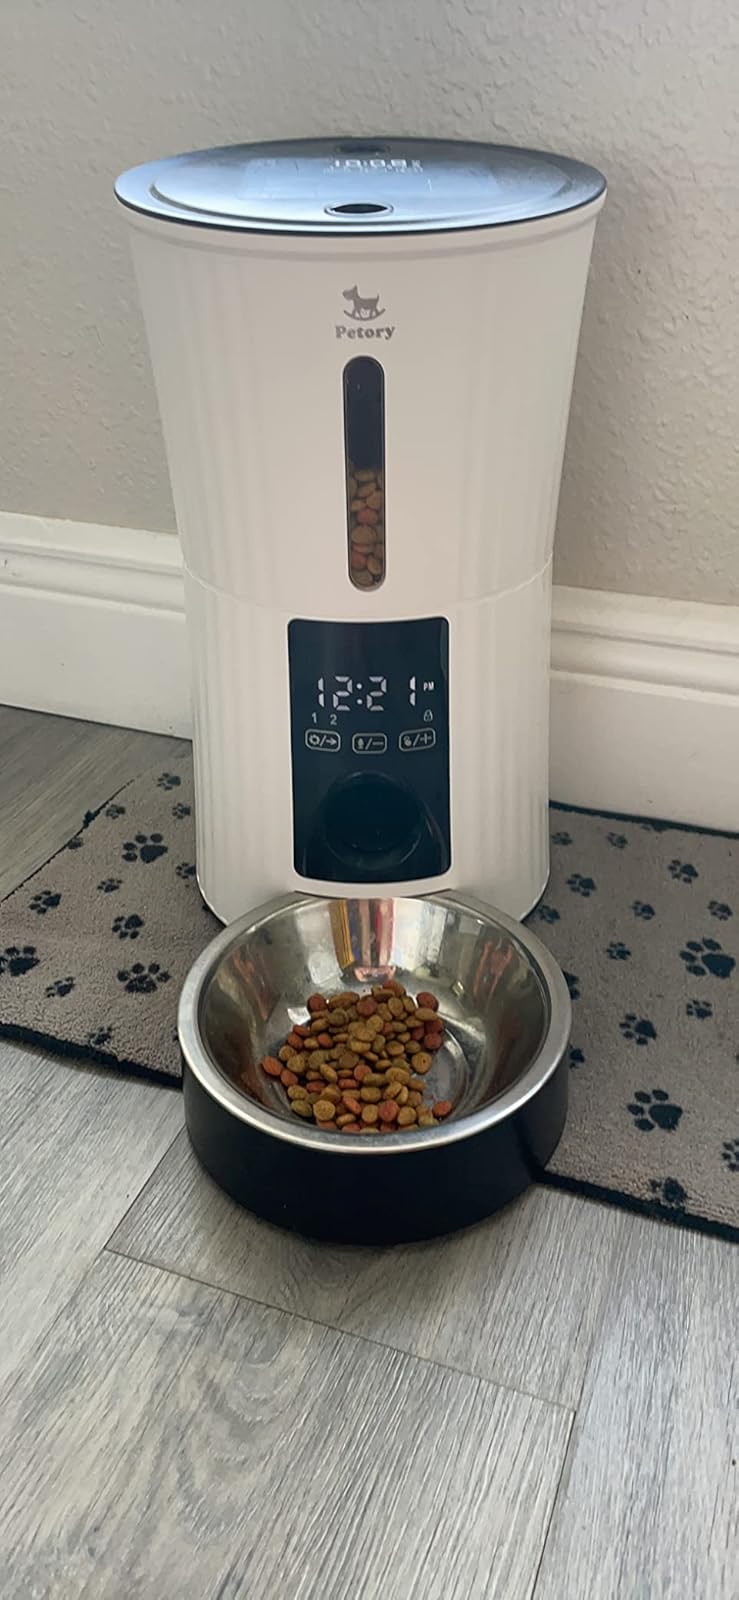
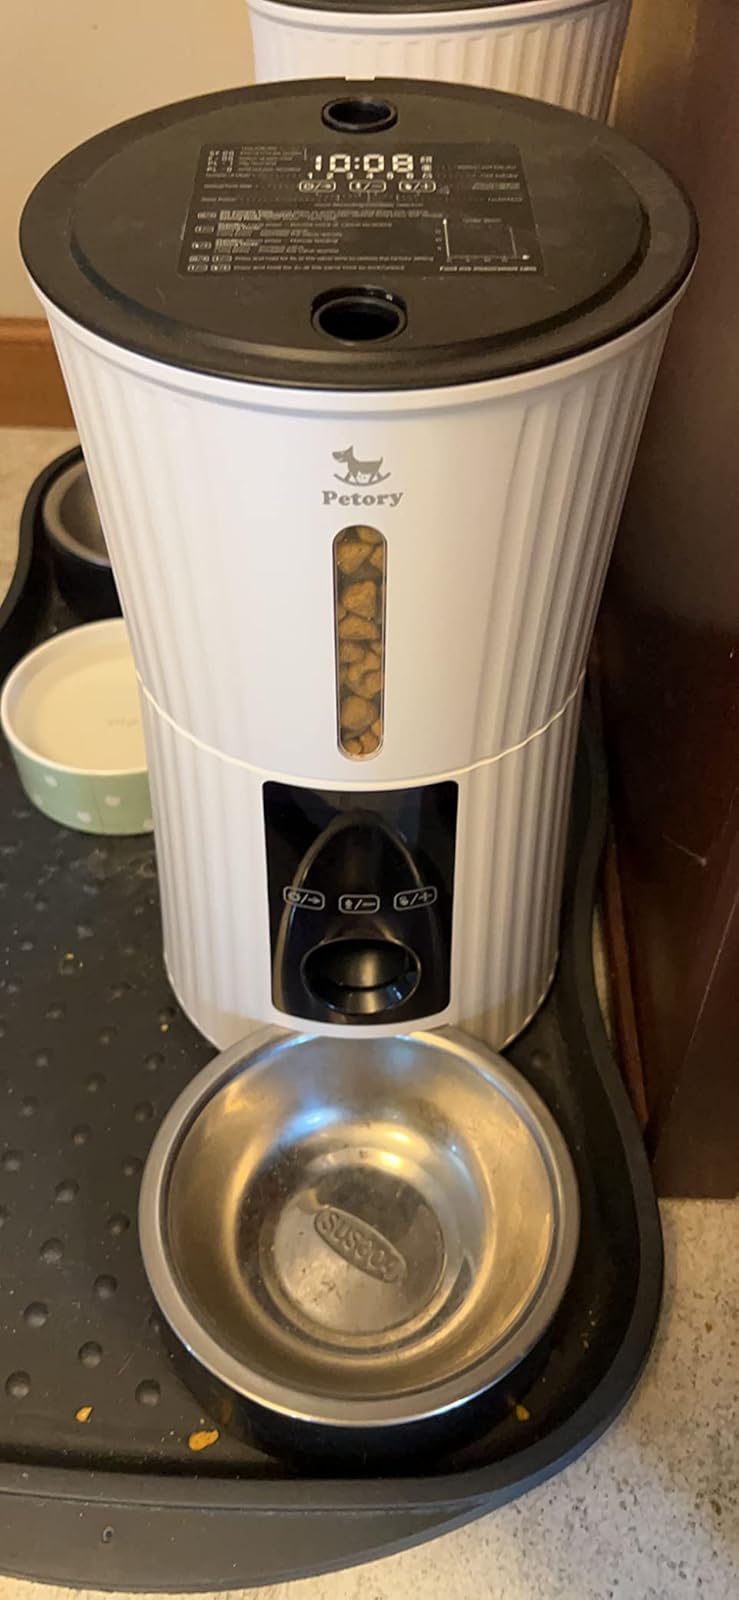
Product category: items_feeder
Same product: yes